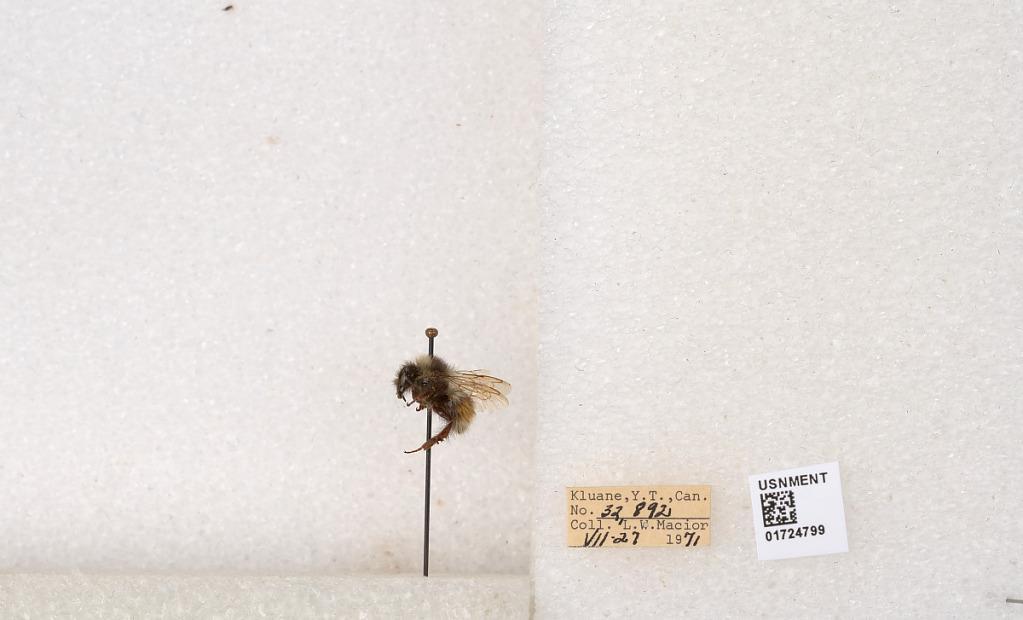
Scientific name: Bombus (Pyrobombus) sylvicola Kirby
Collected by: L. Macior
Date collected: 1971-7-27
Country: Canada
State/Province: Yukon Territory
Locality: Kluane National Park and Reserve
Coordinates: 60.7493, -139.504